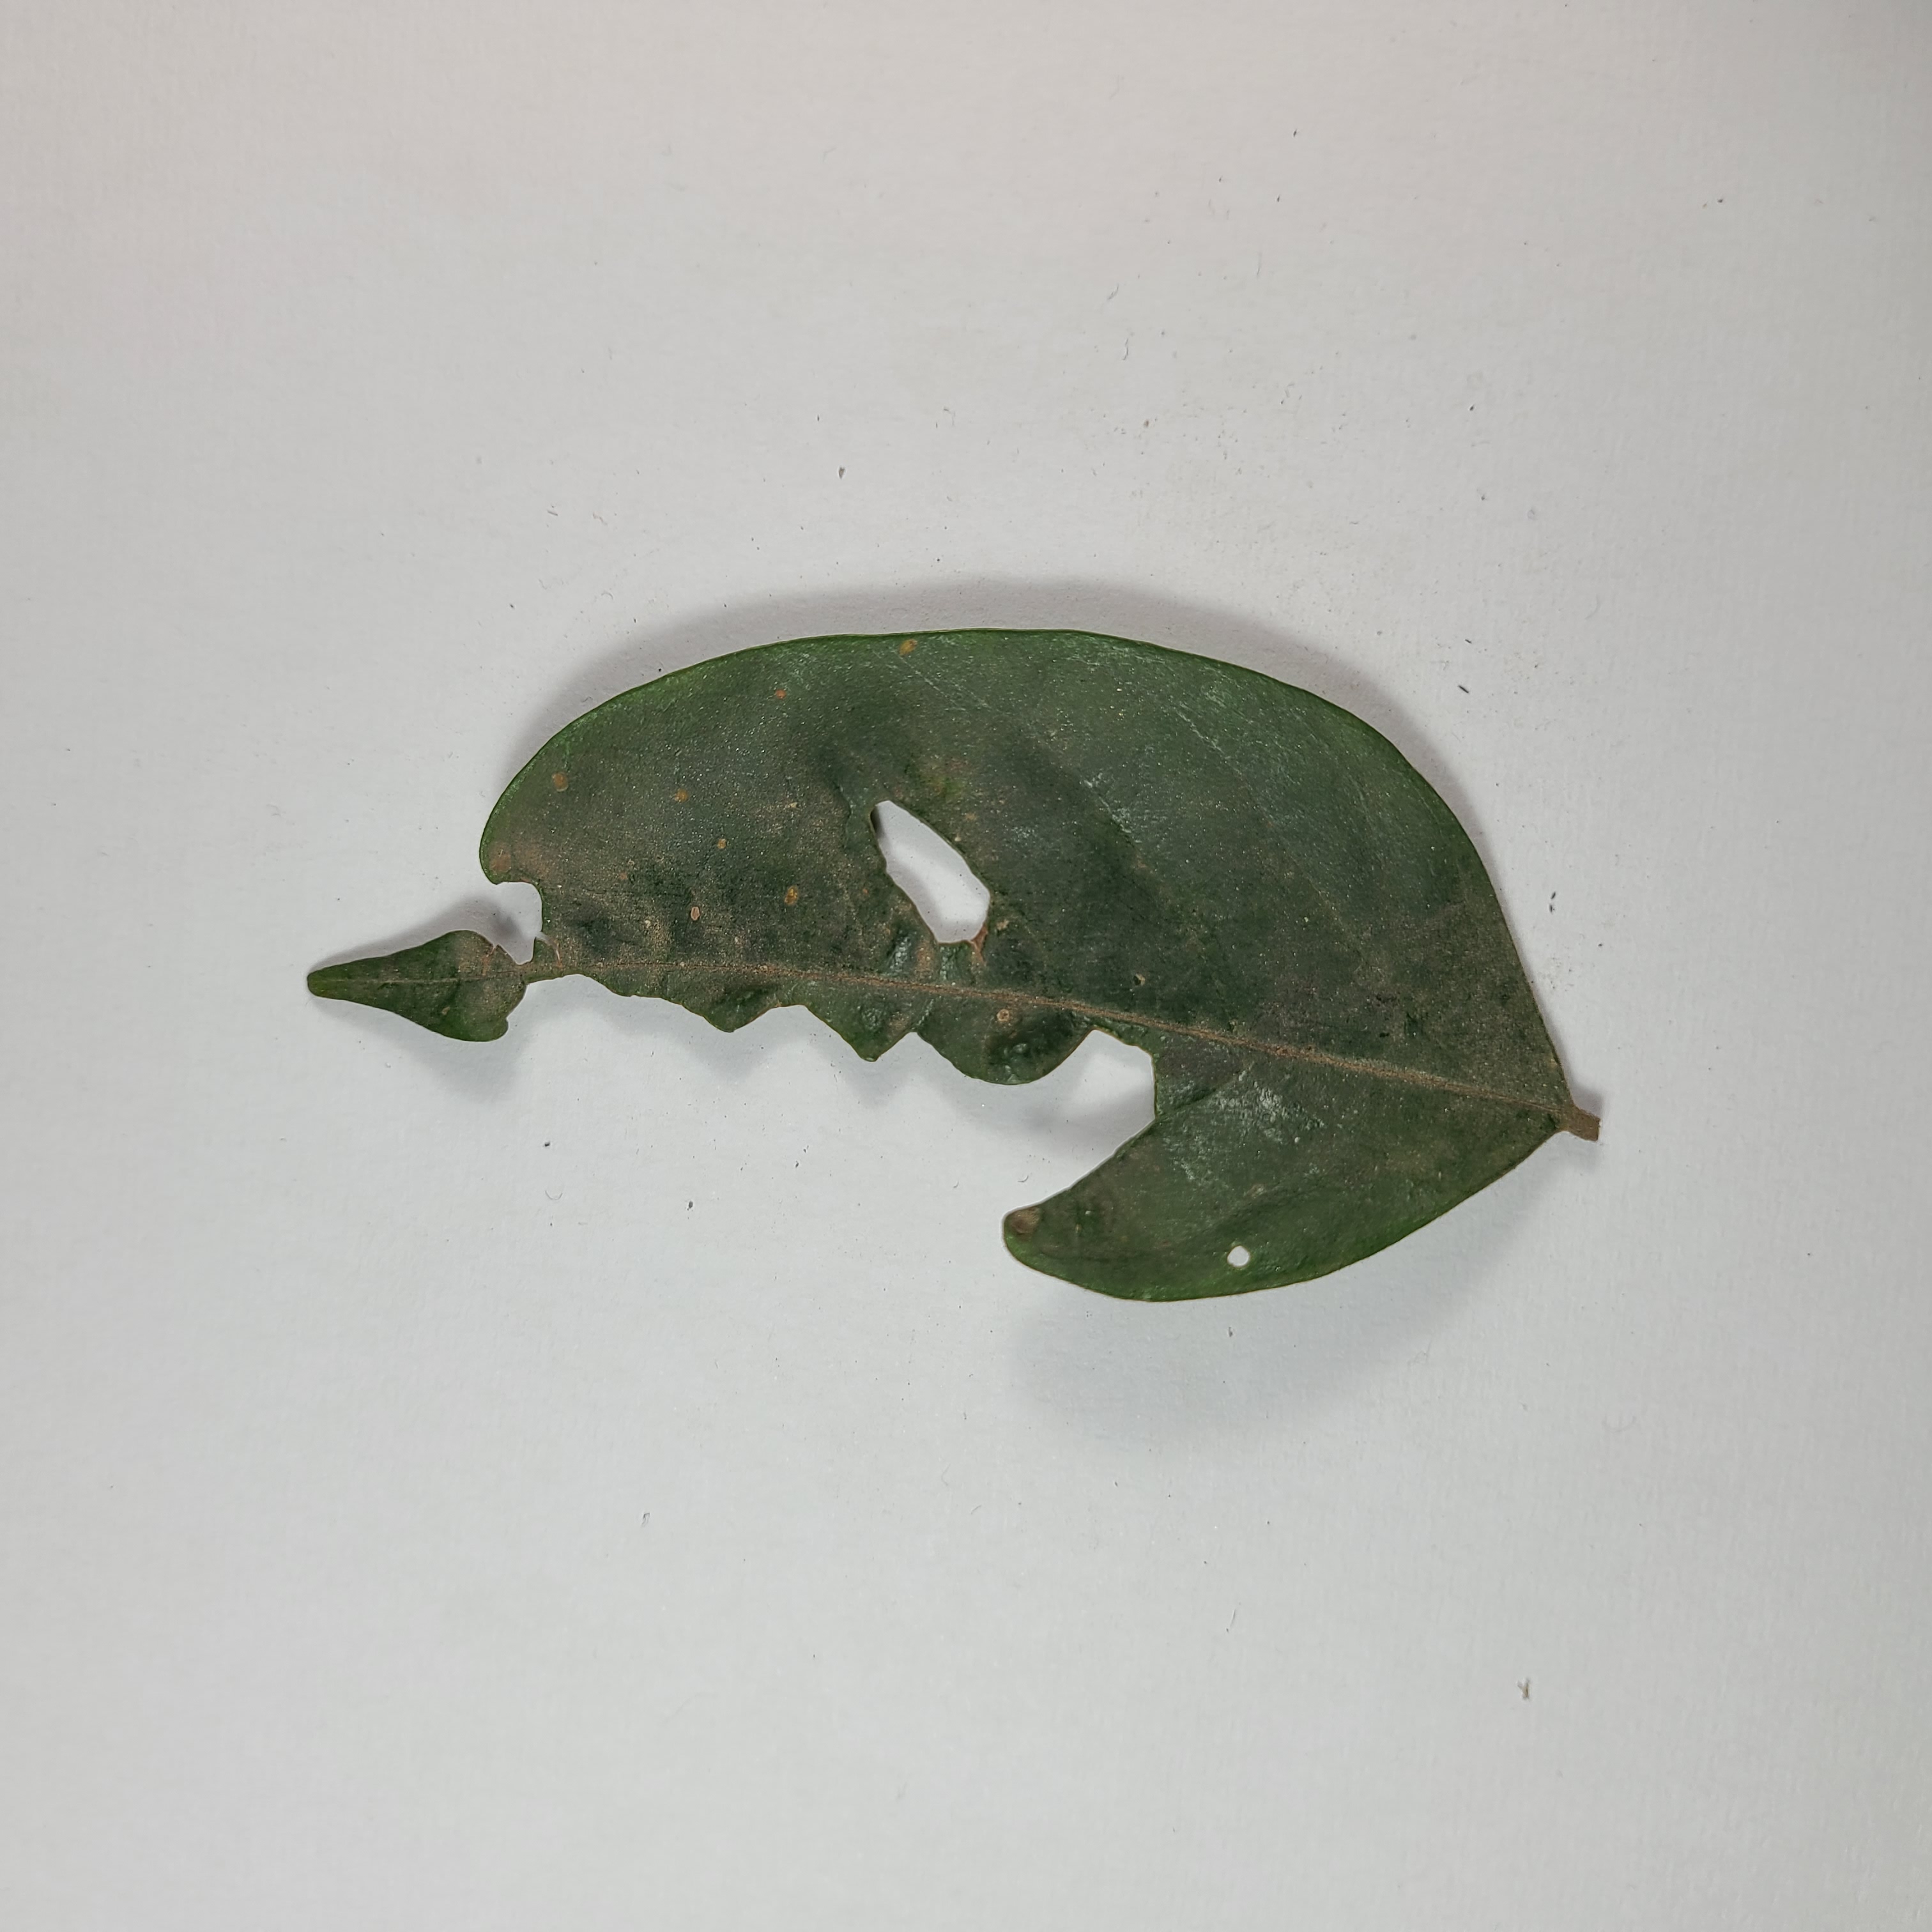
Label: Insect Hole leaves